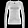
Label: Pullover